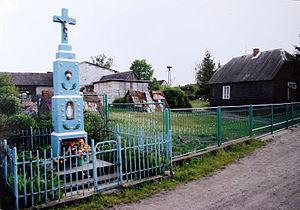
Skoki est un village de la gmina de Puławy du powiat de Puławy dans la voïvodie de Lublin, situé dans l'est de la Pologne.